Free State of Brunswick

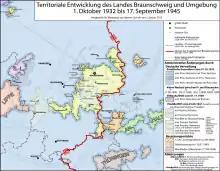
Territorial evolution of Brunswick, 1932-1945

On 12 April 1945, US forces took the city of Braunschweig and deposed the Nazi government. The Brunswick territory became part of the British occupation zone, with the exception of the eastern Blankenburg and Calvörde areas, which fell to Soviet-administered Saxony-Anhalt. On 7 May 1946, the British authorities appointed the Social Democratic politician Alfred Kubel minister-president, the last before the Brunswick territory within the British zone merged with the State of Hanover (the former Prussian province), the Free States of Oldenburg and Schaumburg-Lippe into the newly founded state ("Land") of Lower Saxony, effective on 1 November 1946.